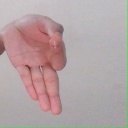
अक्षर: ज्ञ